The Merry Wives of Windsor

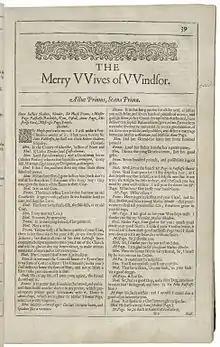
The first page of "The Merry Wives of Windsor", printed in the Second Folio of 1632

The Garter theory is only speculation, but it is consistent with a story first recorded by John Dennis in 1702 and Nicholas Rowe in 1709: that Shakespeare was commanded to write the play by Queen Elizabeth, who wanted to see Falstaff in love. This theatrical tradition was first recorded by Dennis in the prologue to his adaptation of the play, "The Comical Gallant". He states that Queen Elizabeth "commanded it to be finished in fourteen days." Rowe wrote that Elizabeth "was so well pleased with that admirable character of "Falstaff", in the two parts of "Henry the Fourth", that she commanded him to continue it for one play more, and to shew him in love." T. W. Craik suggests that these stories may simply be fantasies occasioned by the Quarto's title page which says of the play "As it hath diuers times Acted...Both before her Maiestie, and else-where." Nevertheless, Carey would have been well placed to pass on the queen's wishes to his players, which could account for the tradition.